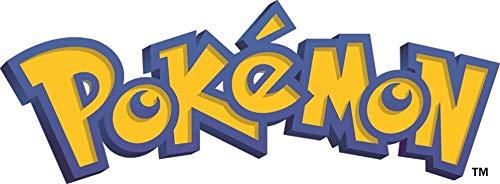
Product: Buffalo Games - Pokémon Bubble - 500 Piece Jigsaw Puzzle
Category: Toys & Games | Puzzles | Jigsaw Puzzles
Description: Official licensee of the Pokémon company international.
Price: $10.99
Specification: ProductDimensions:1.8x7.9x7.9inches|ItemWeight:13.6ounces|ShippingWeight:13.6ounces(Viewshippingratesandpolicies)|ASIN:B07Q47KFGS|Itemmodelnumber:3354|Manufacturerrecommendedage:14yearsandup